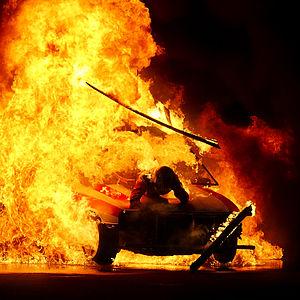
Cascade pyrotechnique par la troupe ""Giant Auto Rodéo"" Ciney Belgique"
Un cascadeur est un artiste chargé de remplacer un acteur pour le tournage d'une scène comportant un risque de blessure ou nécessitant une habileté physique ou de pilotage particulière. Le cascadeur est généralement un athlète, un pilote ou un acrobate, spécialiste des scènes d'action.